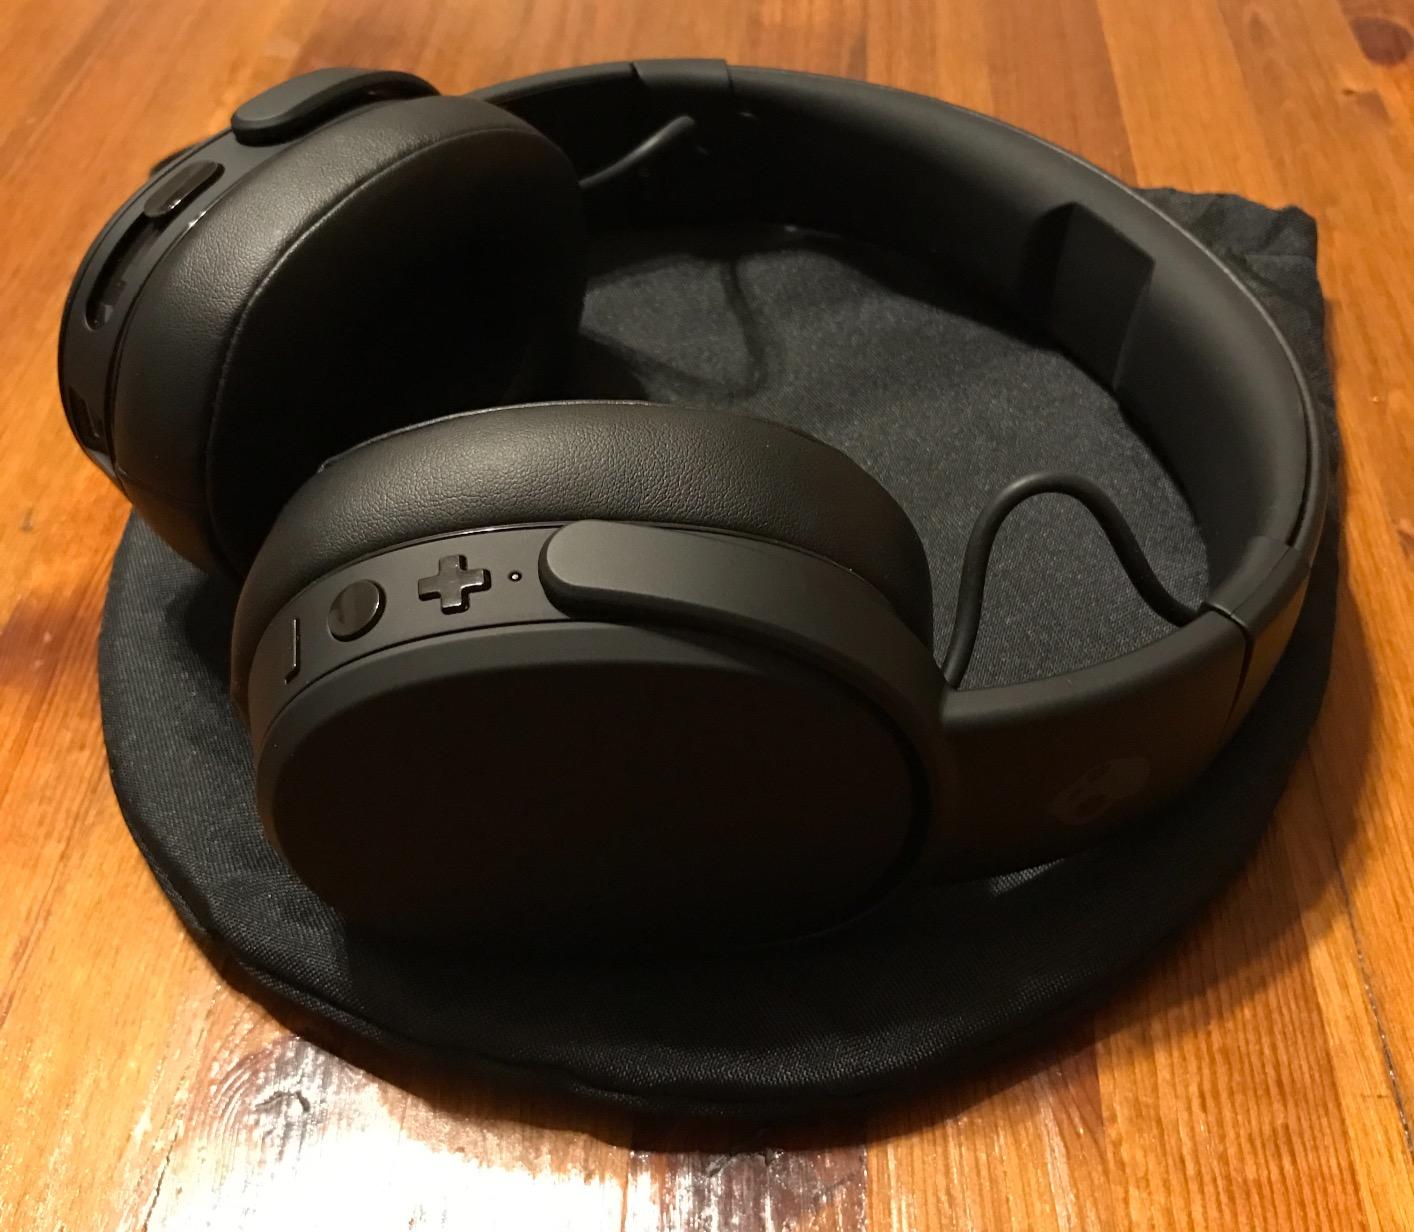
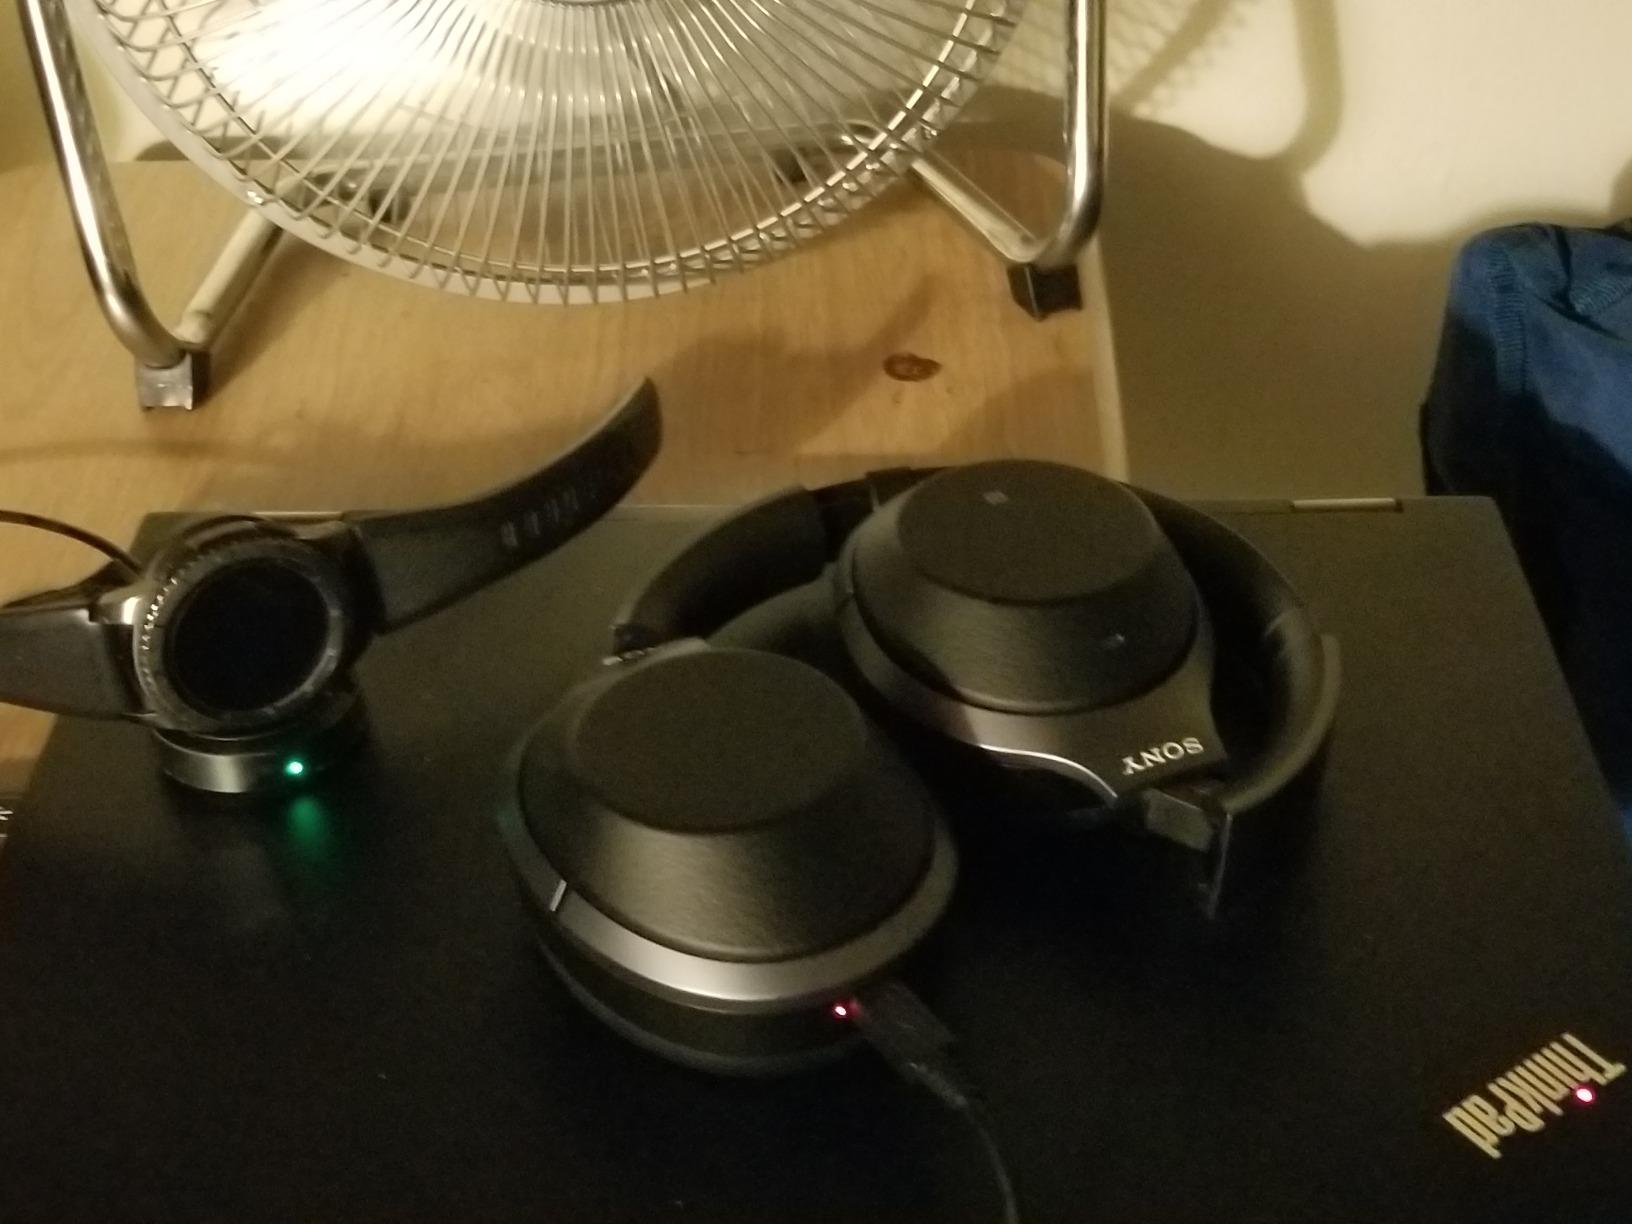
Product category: headphones
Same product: no